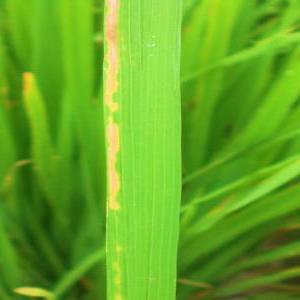
Disease: Bacterialblight